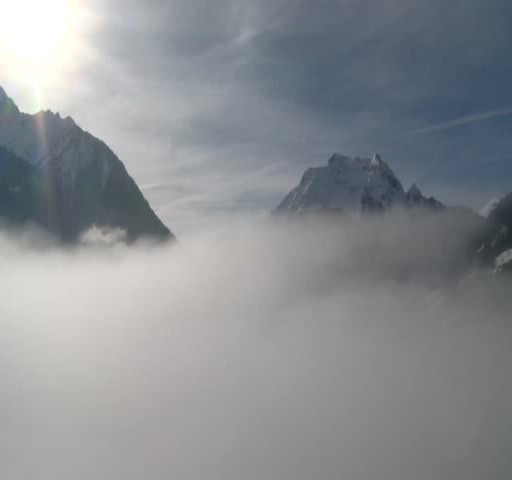
mountains in the mist sun static camera long shot